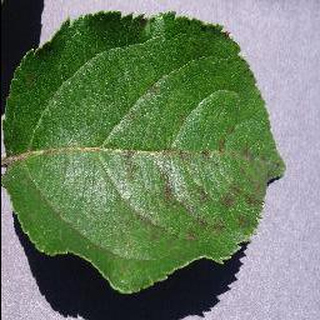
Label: apple_apple_scab